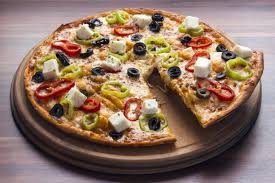
Yemek: lahmacun